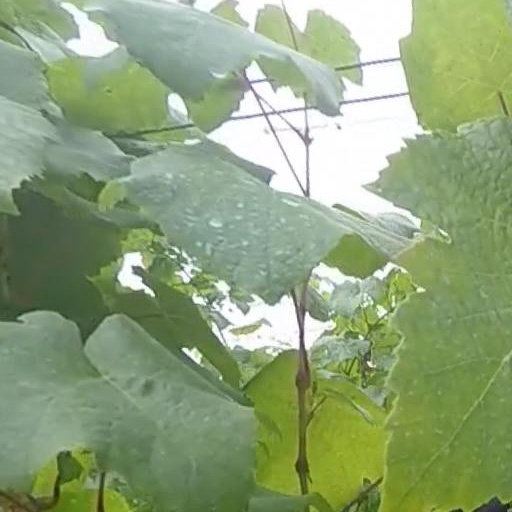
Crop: grape